Etobicoke

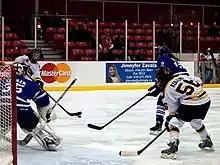
The Ford Performance Centre is an ice hockey facility in Etobicoke, that is used as the home arena for the Toronto Furies, and as the practice facilities for the Toronto Maple Leafs.

Etobicoke has a wide range of indoor and outdoor sporting leagues including baseball, soccer, gridiron football, ice hockey, and ringette. Some of the prominent clubs include the Etobicoke Kangaroos Australian rules football club, the Serbian White Eagles FC club, Toronto Croatia, and FC Ukraine United, which operate in the Canadian Soccer League, and the Toronto Furies of the Canadian Women's Hockey League.